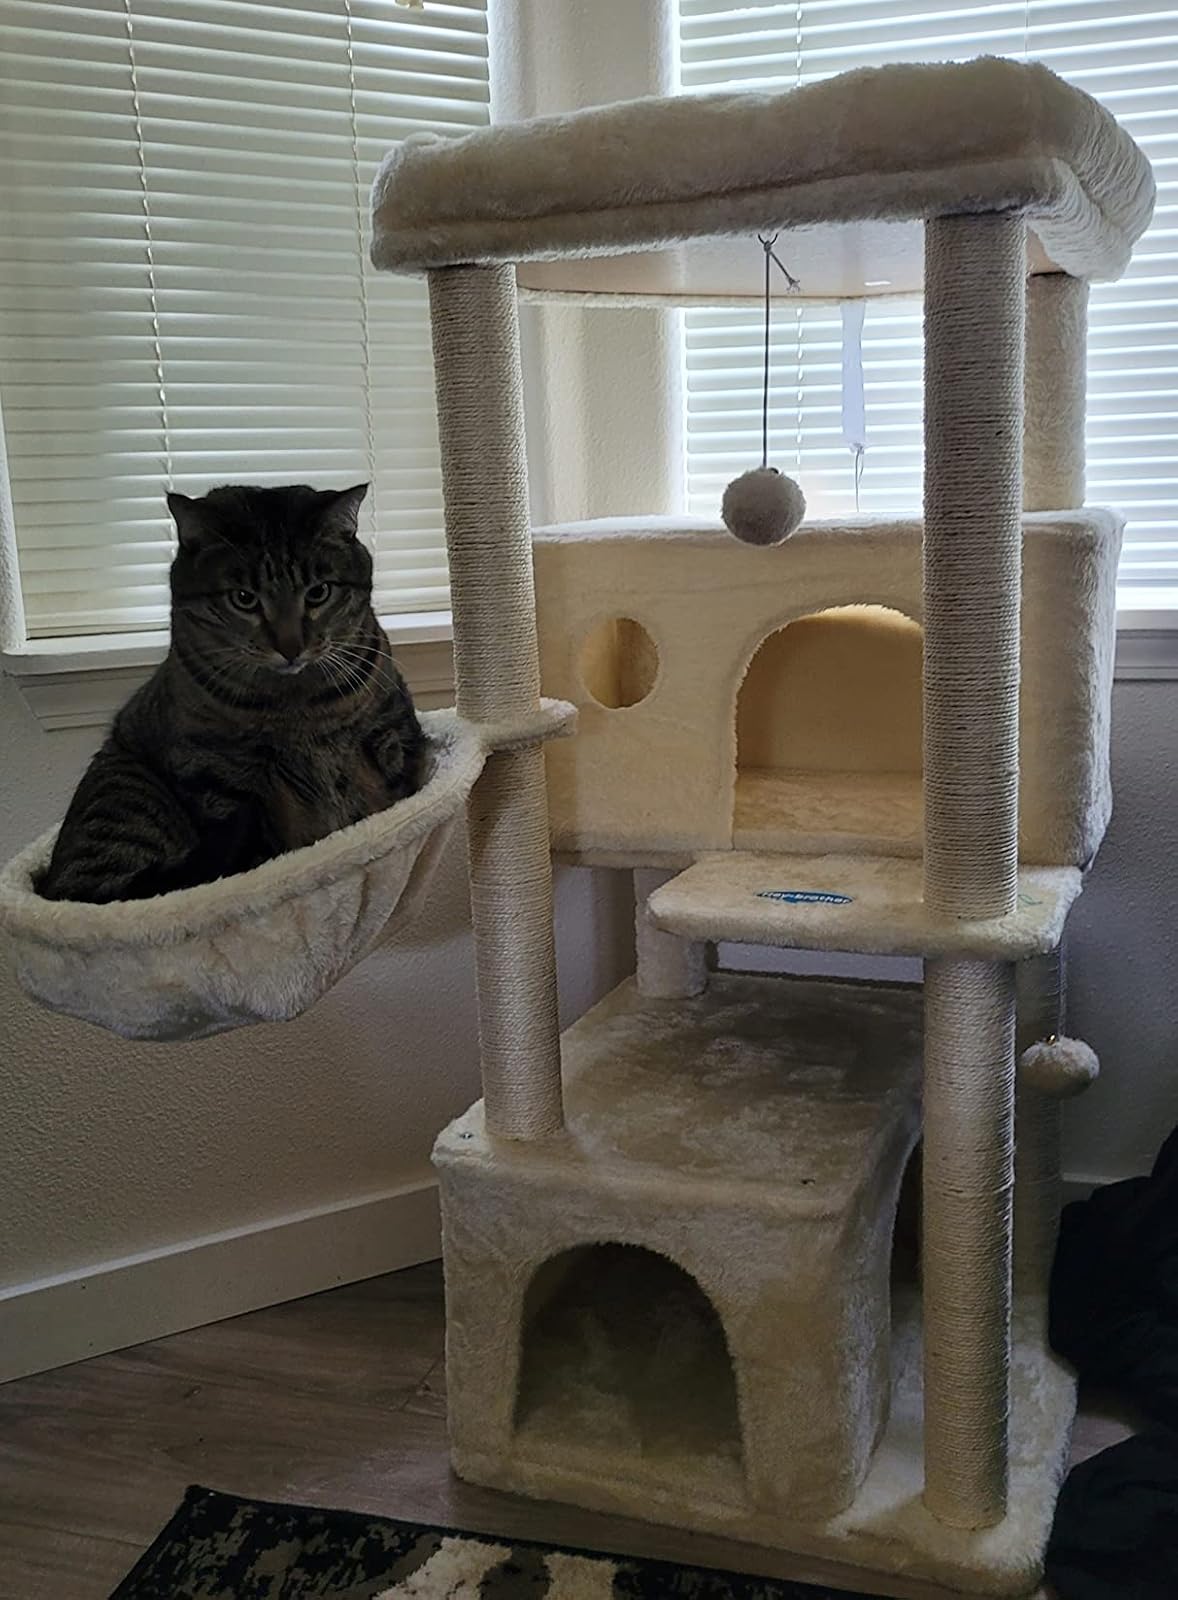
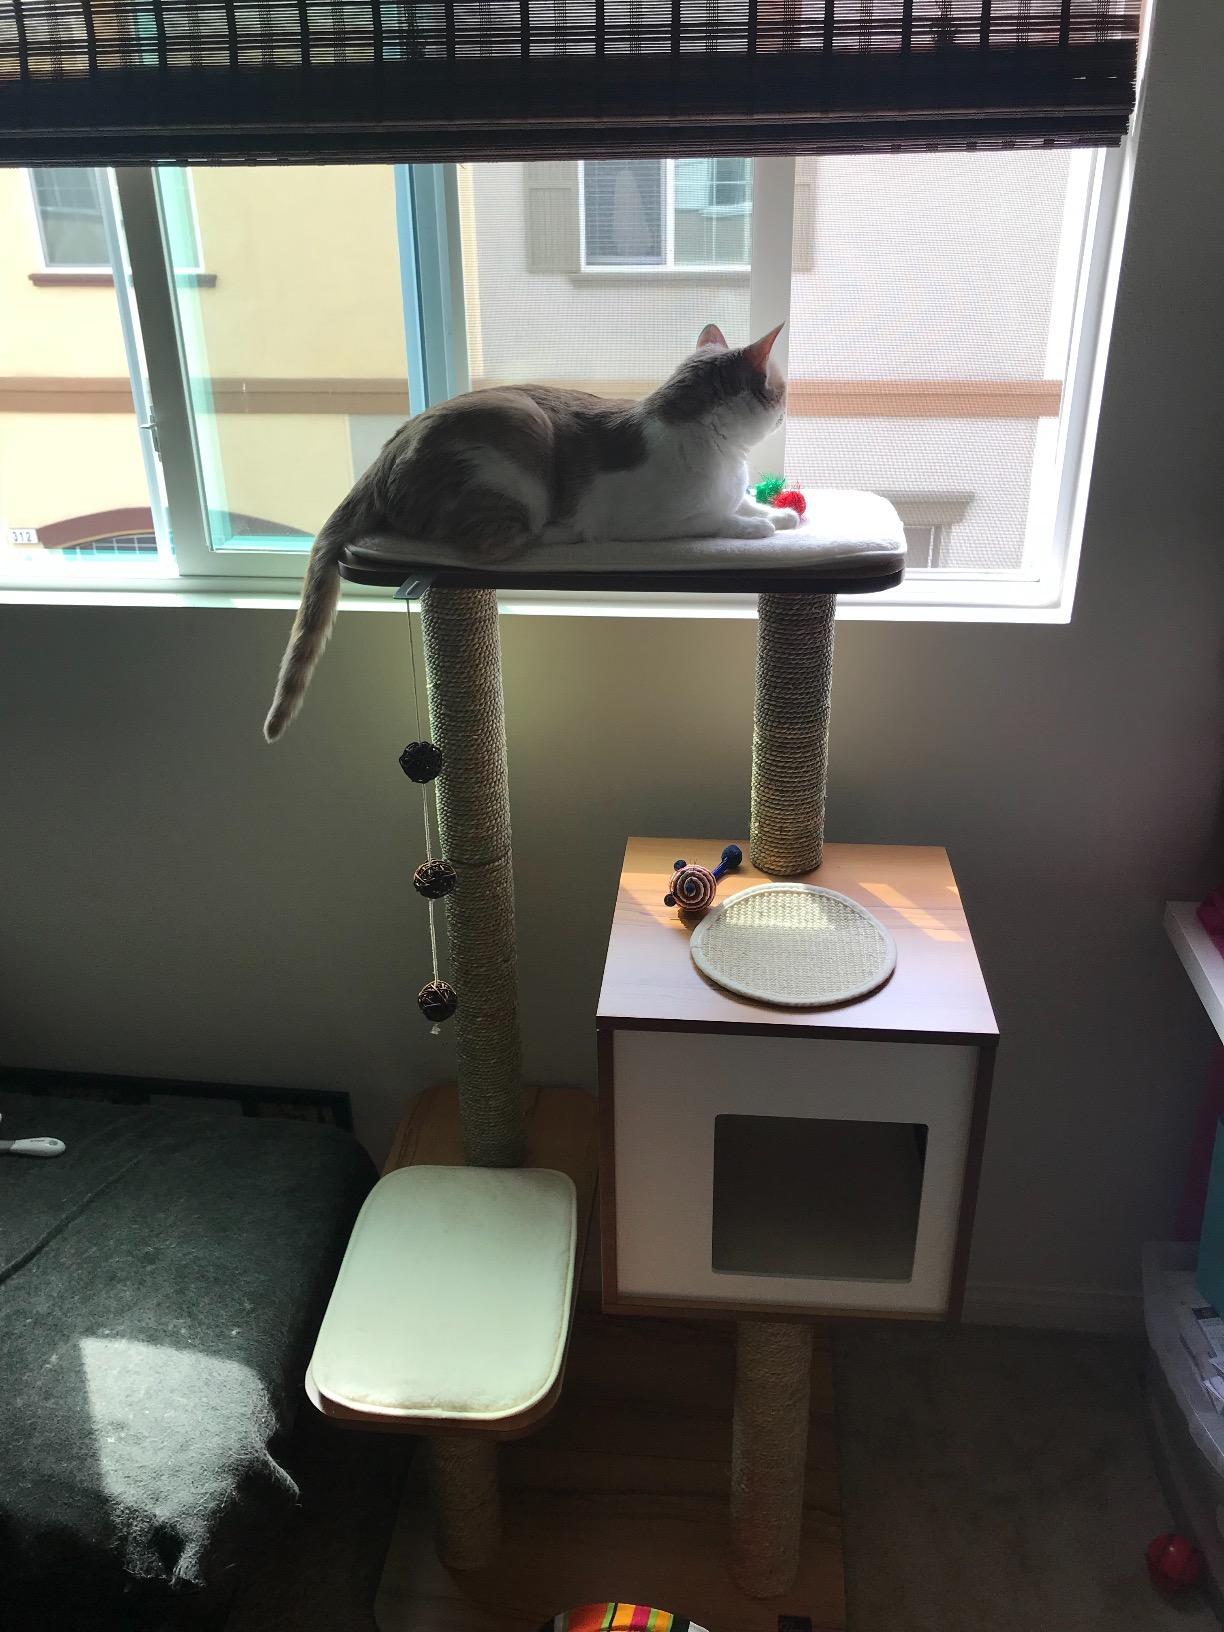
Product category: items_cat tree
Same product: no